Edward George Hoffman

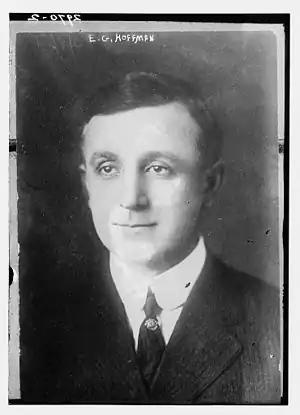

Edward George Hoffman (October 1, 1877 – February 11, 1931) was a Democratic National Committee member from Indiana from 1916 to 1920.